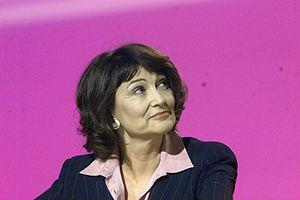
Sylviane Agacinski est une philosophe française, née le 4 mai 1945 à Nades, dans l'Allier.